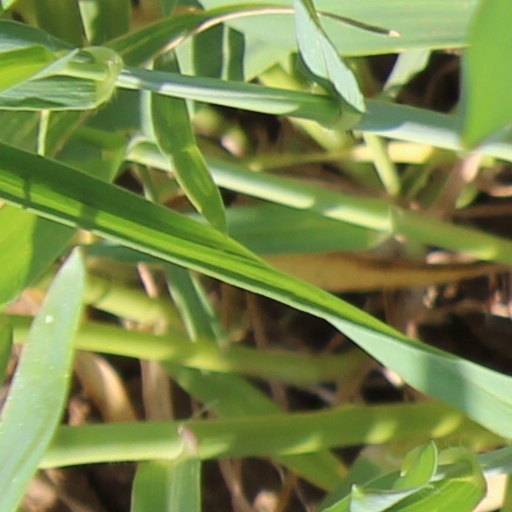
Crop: wheat